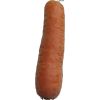
Label: carrot